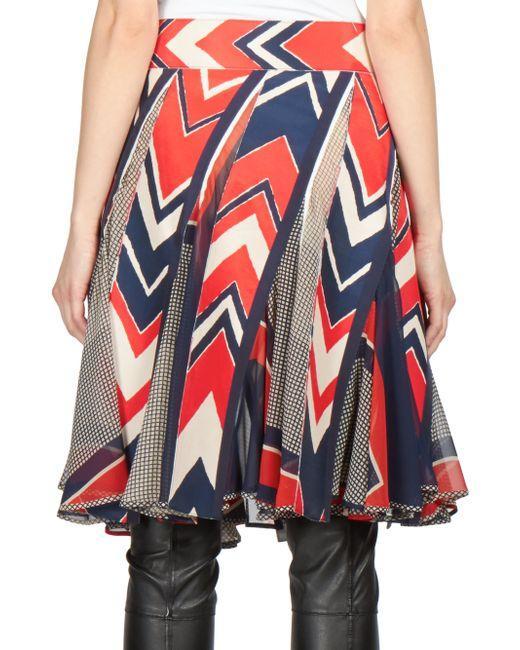
Stylischer bedruckter Loose Fit Rock für Damen